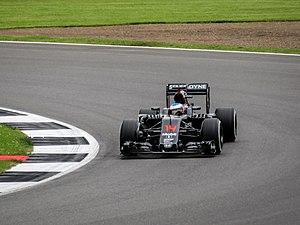
McLaren Racing, fondée en 1963 par Bruce McLaren sous le nom Bruce McLaren Motor Racing Ltd, est la branche de McLaren Group chargée de l'engagement en compétition des voitures de la marque automobile britannique McLaren. L'écurie démarre en Formule 1 en 1966 avec son créateur au volant, ce qui en fait aujourd'hui la plus ancienne équipe engagée en continu dans ce championnat après Ferrari.